Human skull symbolism

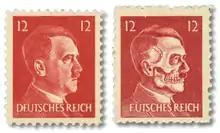

A skull was worn as a trophy on the belt of the Lombard king Alboin, it was a constant grim triumph over his old enemy, and he drank from it. In the same way a skull is a warning when it decorates the palisade of a city, or deteriorates on a pike at a Traitor's Gate. The Skull Tower, with the embedded skulls of Serbian rebels, was built in 1809 on the highway near Niš, Serbia, as a stark political warning from the Ottoman government. In this case the skulls "are" the statement: that the current owner had the power to kill the former. "Drinking out of a skull the blood of slain (sacrificial) enemies is mentioned by Ammianus and Livy, and Solinus describes the Irish custom of bathing the face in the blood of the slain and drinking it." The rafters of a traditional Jívaro medicine house in Peru, or in New Guinea.